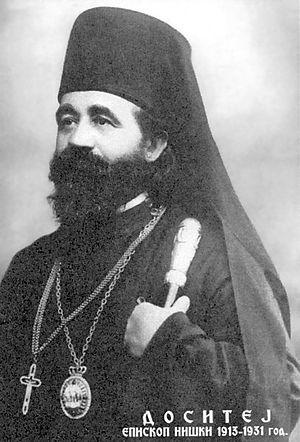
L'éparchie de Niš est une éparchie, c'est-à-dire une circonscription de l'Église orthodoxe serbe. Située au sud-est de la Serbie, elle a son siège à Niš. En 2006, elle est administrée par l'évêque Jovan.